Seven Years' War

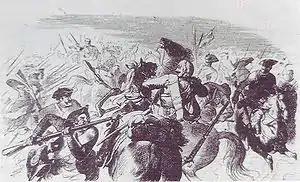
Battle of Liegnitz (1760) in what is now Poland

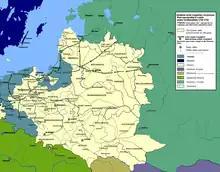
Operations of Russian army on Polish–Lithuanian territory, 1756–1763

Prussia suffered several defeats in 1759. At the Battle of Kay, or Paltzig, the Russian Count Saltykov with 40,000 Russians defeated 26,000 Prussians commanded by General Carl Heinrich von Wedel. Though the Hanoverians defeated an army of 60,000 French at Minden, Austrian general Daun forced the surrender of an entire Prussian corps of 13,000 in the Battle of Maxen. Frederick himself lost half his army in the Battle of Kunersdorf (now Kunowice, Poland), the worst defeat in his military career and one that drove him to the brink of abdication and thoughts of suicide. The disaster resulted partly from his misjudgment of the Russians, who had already demonstrated their strength at Zorndorf and at Gross-Jägersdorf (now Motornoye, Russia), and partly from good cooperation between the Russian and Austrian forces. However, disagreements with the Austrians over logistics and supplies resulted in the Russians withdrawing east yet again after Kunersdorf, ultimately enabling Frederick to re-group his shattered forces.